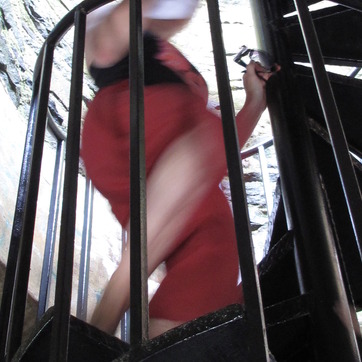
Material: skin